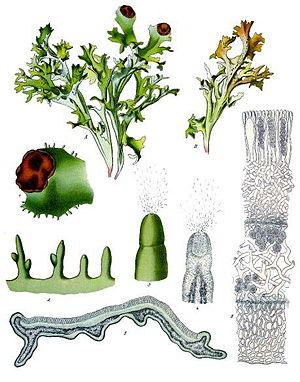
mousse d'Islande ou lichen d'Islande
La mousse d'Islande ou lichen d'Islande est un lichen de la famille des Parmeliaceae.